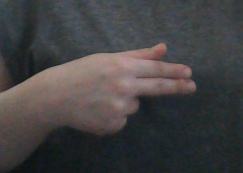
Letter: ghain